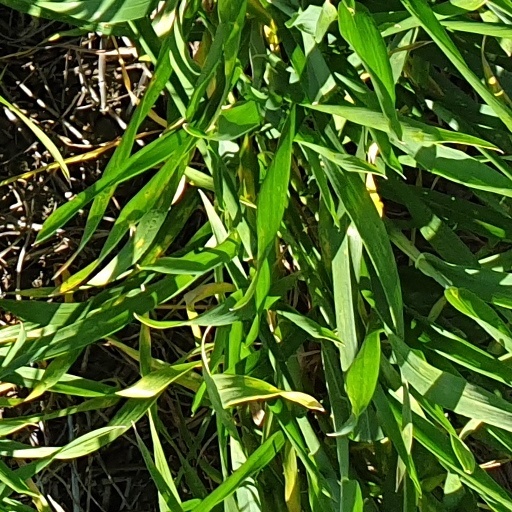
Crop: wheat